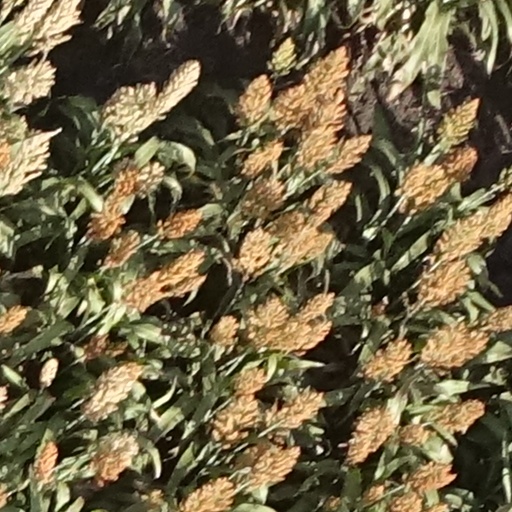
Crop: sorghum